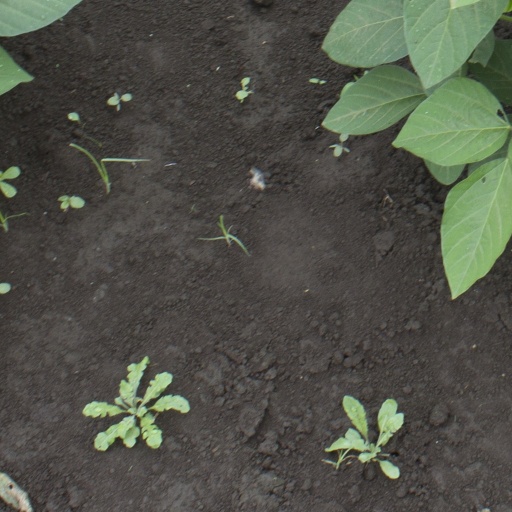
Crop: soybean